Cannstatter Wasen

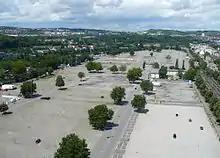

The Cannstatter Wasen is a 35 hectare festival area on the banks of the Neckar river in the part of Stuttgart known as Bad Cannstatt.